Biological control of gorse in New Zealand

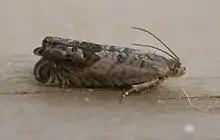
"C. succedana"

Native to Europe, "Tetranychus lintearius" is a host-specific mite that lives in colonies under sheets of silk on gorse plants. It damages the plant by feeding on its tissues, and can reduce its growth and flowering activity dramatically. It is regarded as the most effective biological control agent for gorse in Europe.